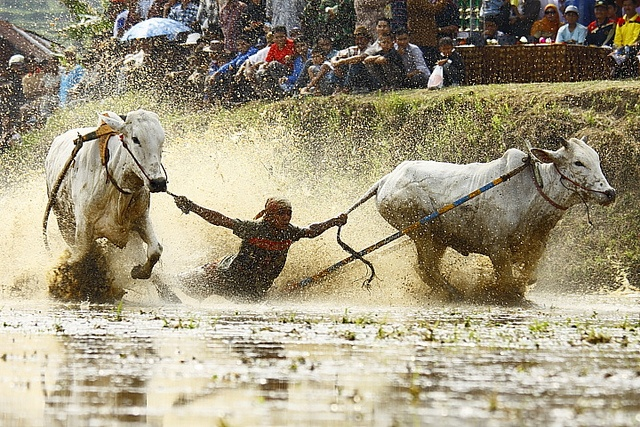
This is an image of a person in water holding onto cows.
a person holding on to two cows
A man is being dragged in the water between two oxen.
Man being dragged through muddy water by cattle during race.
A man being led by two white cows.